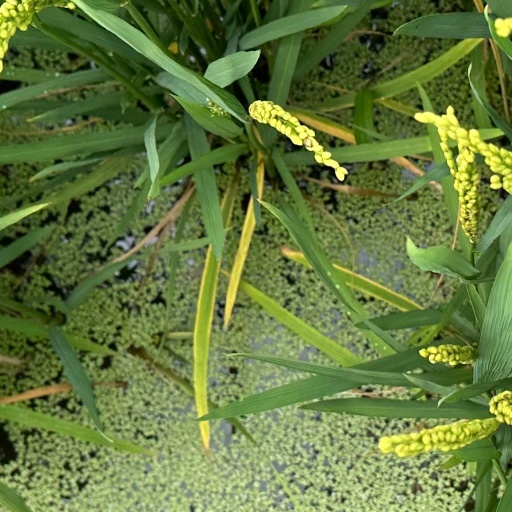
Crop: rice